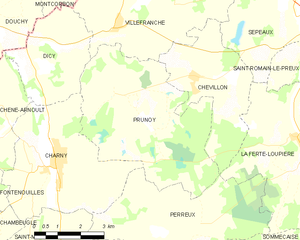
Carte des communes françaises Prunoy